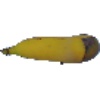
Label: Banana 1